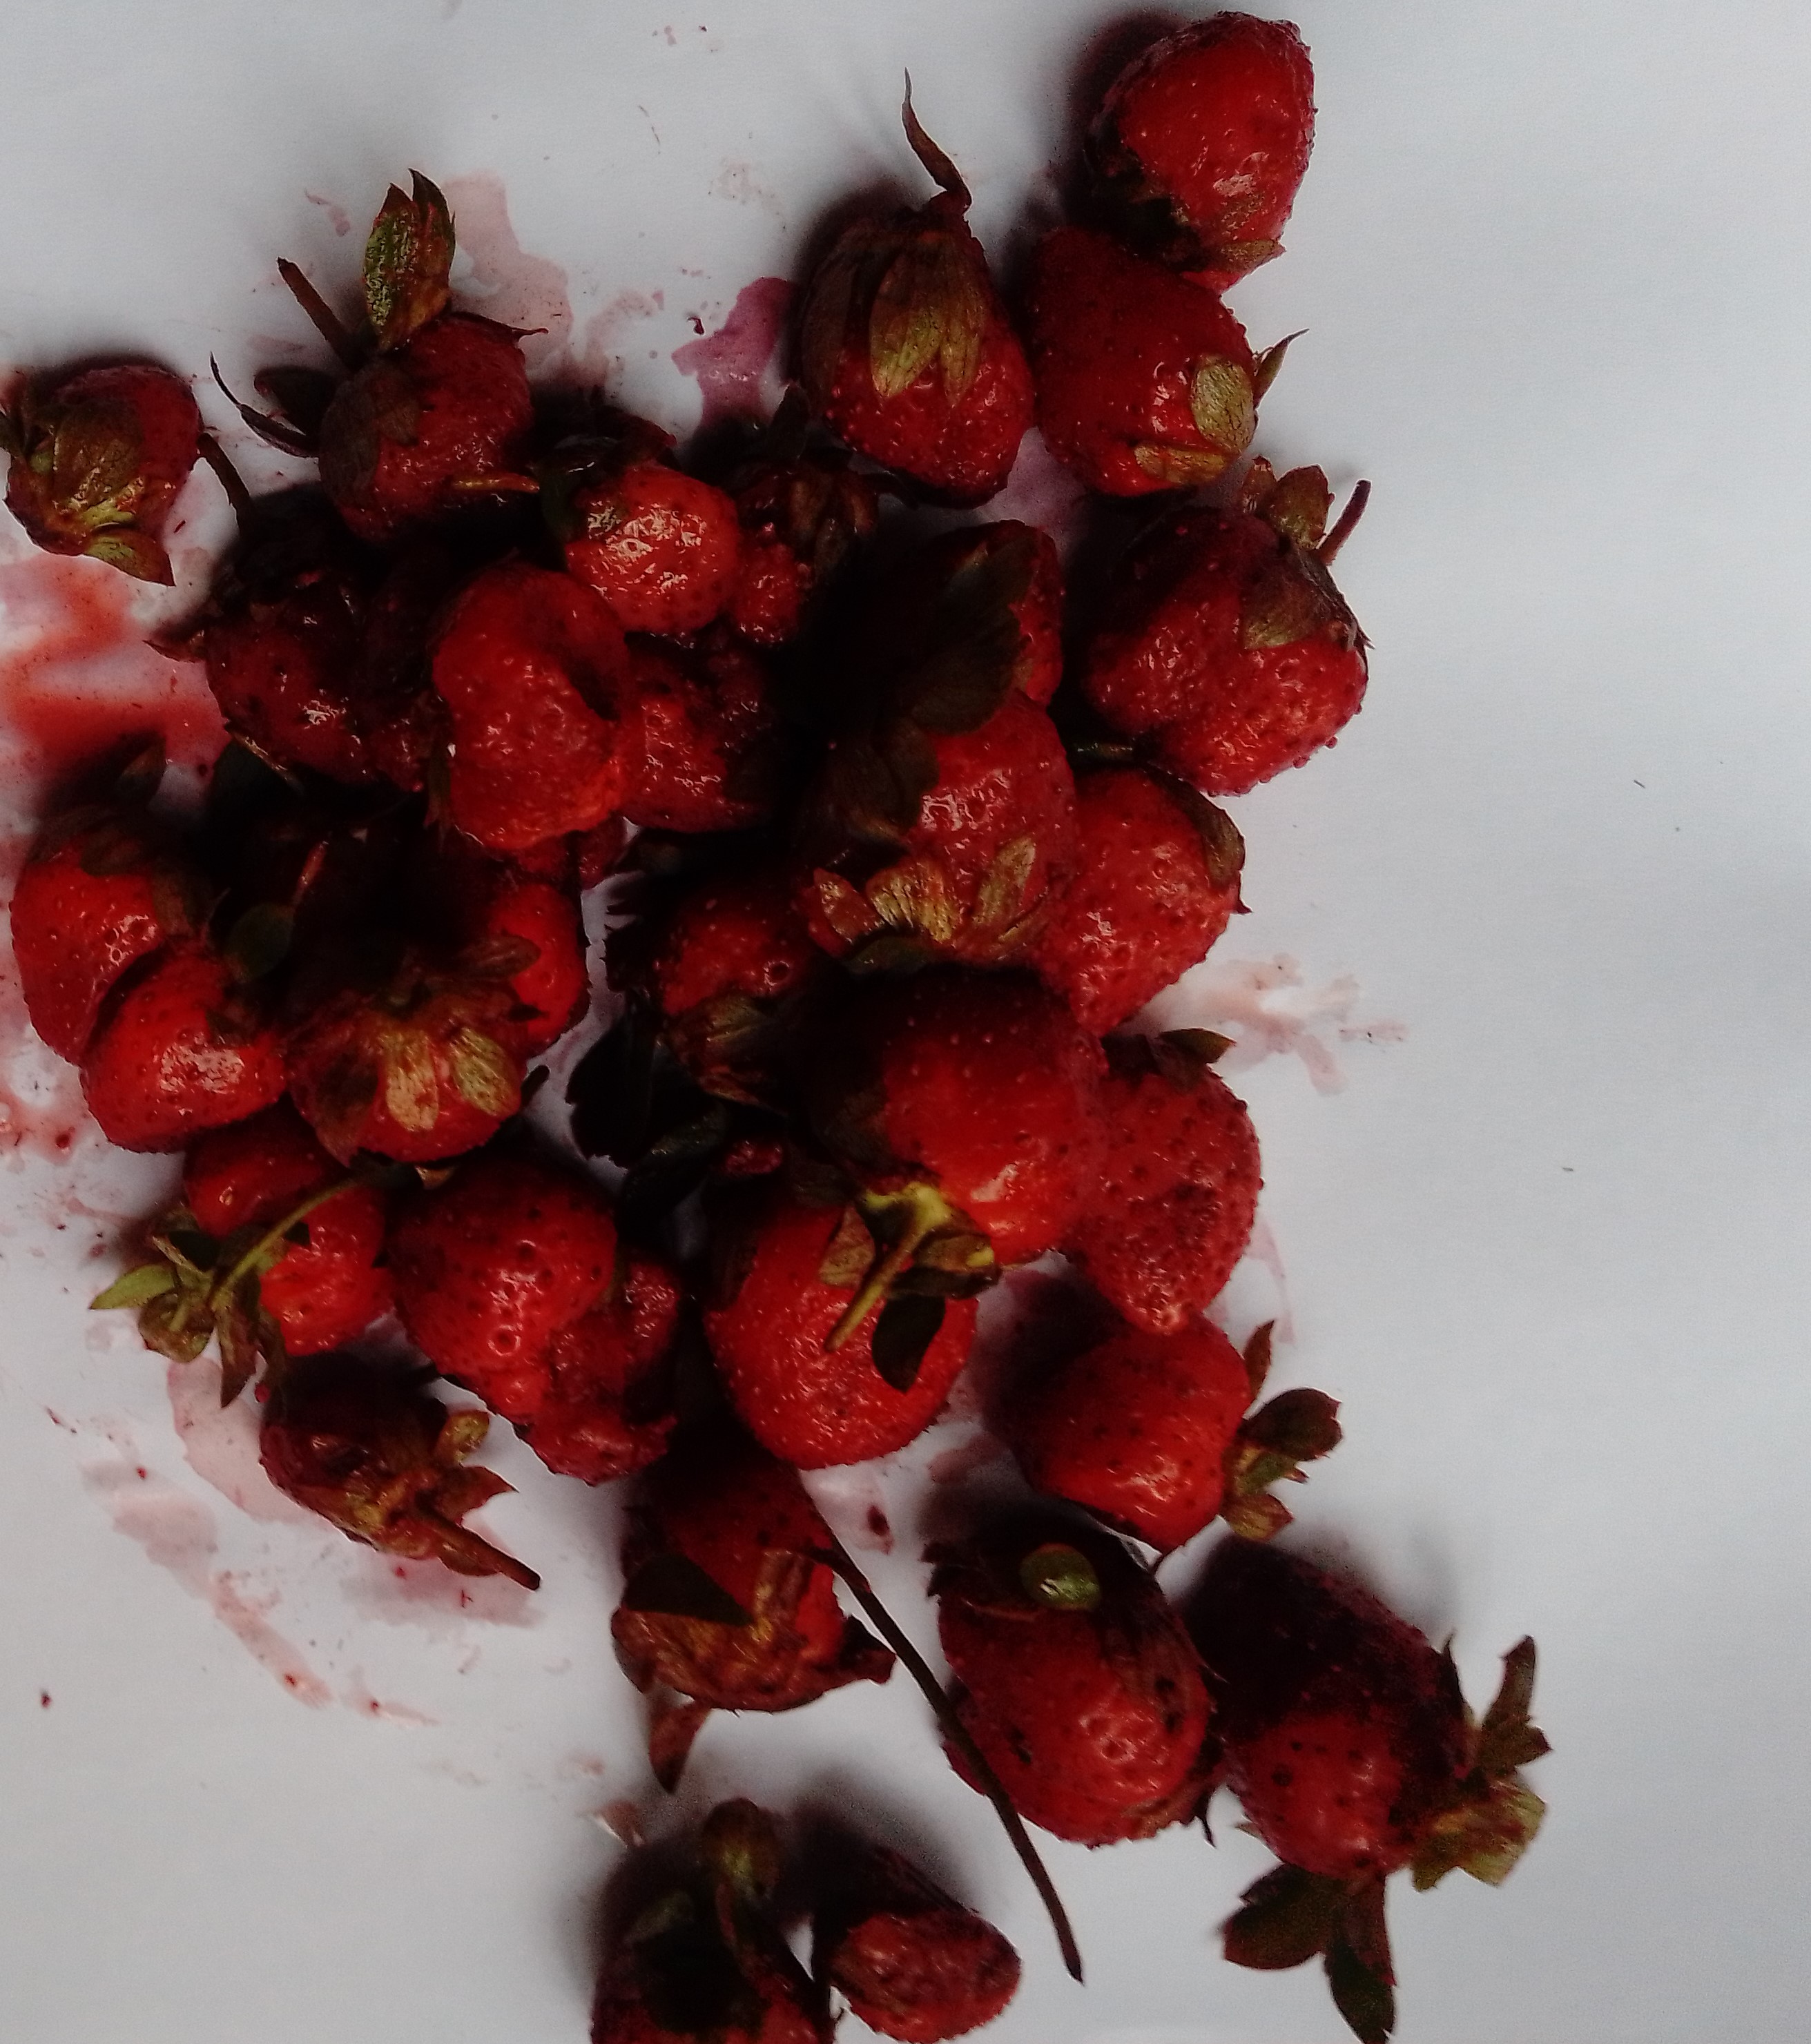
Fruit: strawberry
Condition: rotten